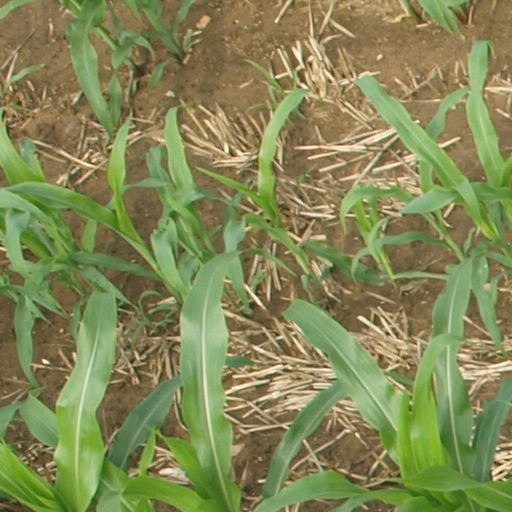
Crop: maize; corn